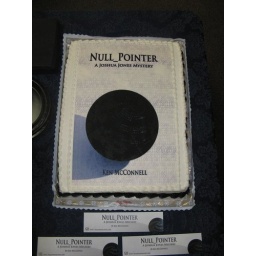
The book cover cake was from Pastry Perfection and was happily consumed by all.